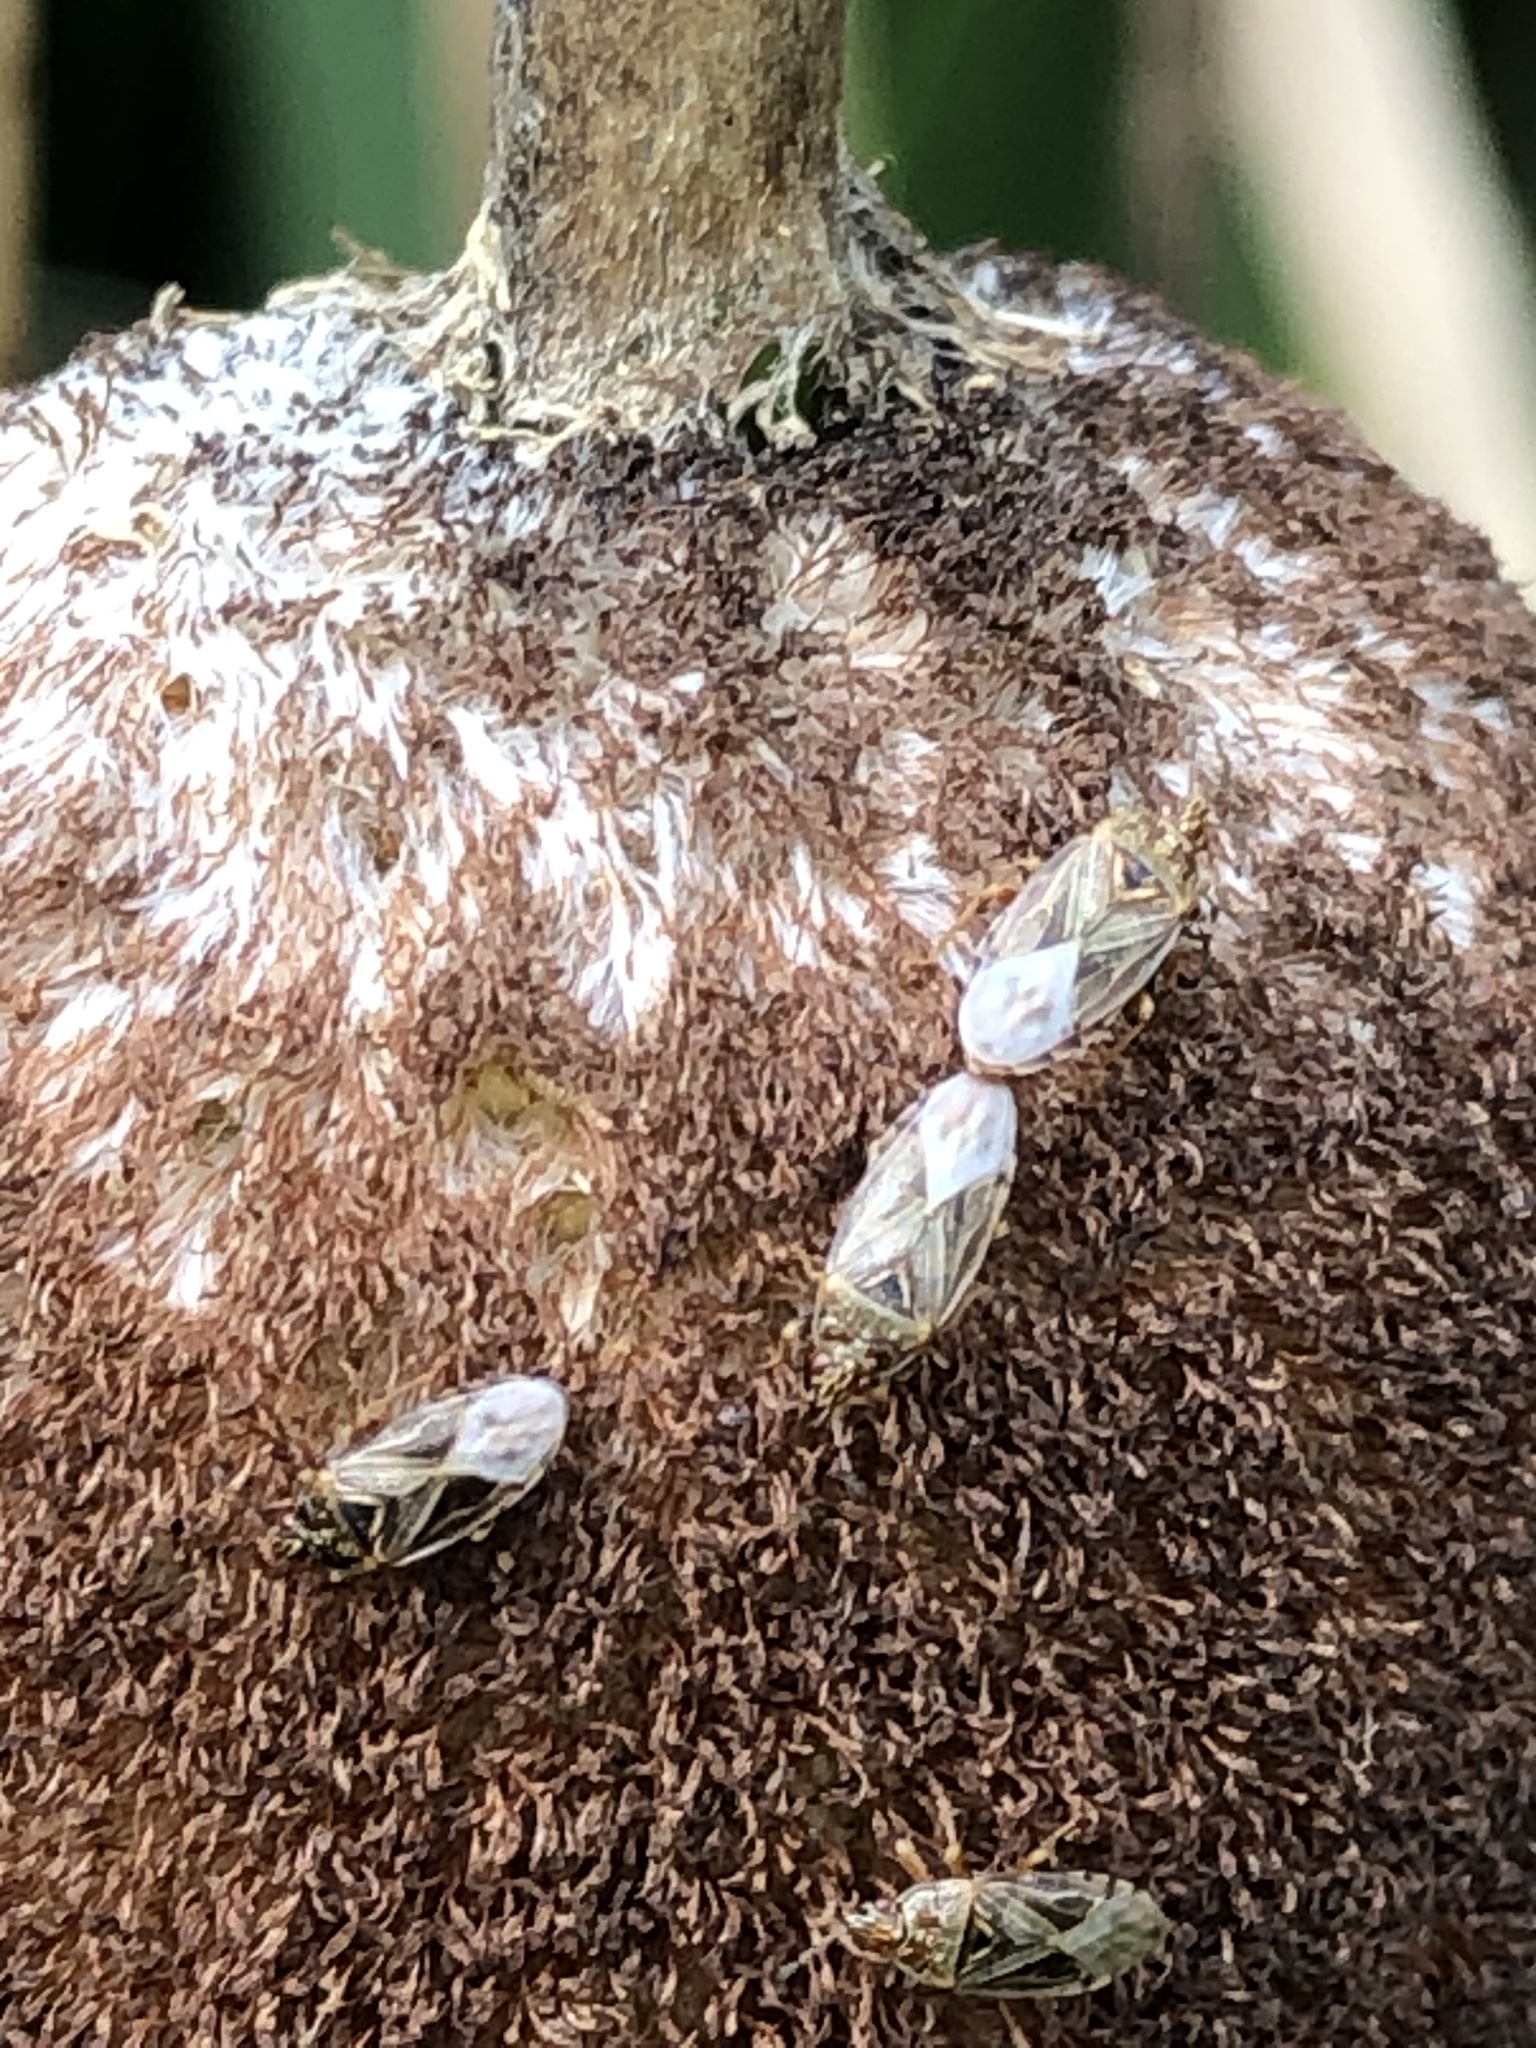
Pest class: lygus_bug